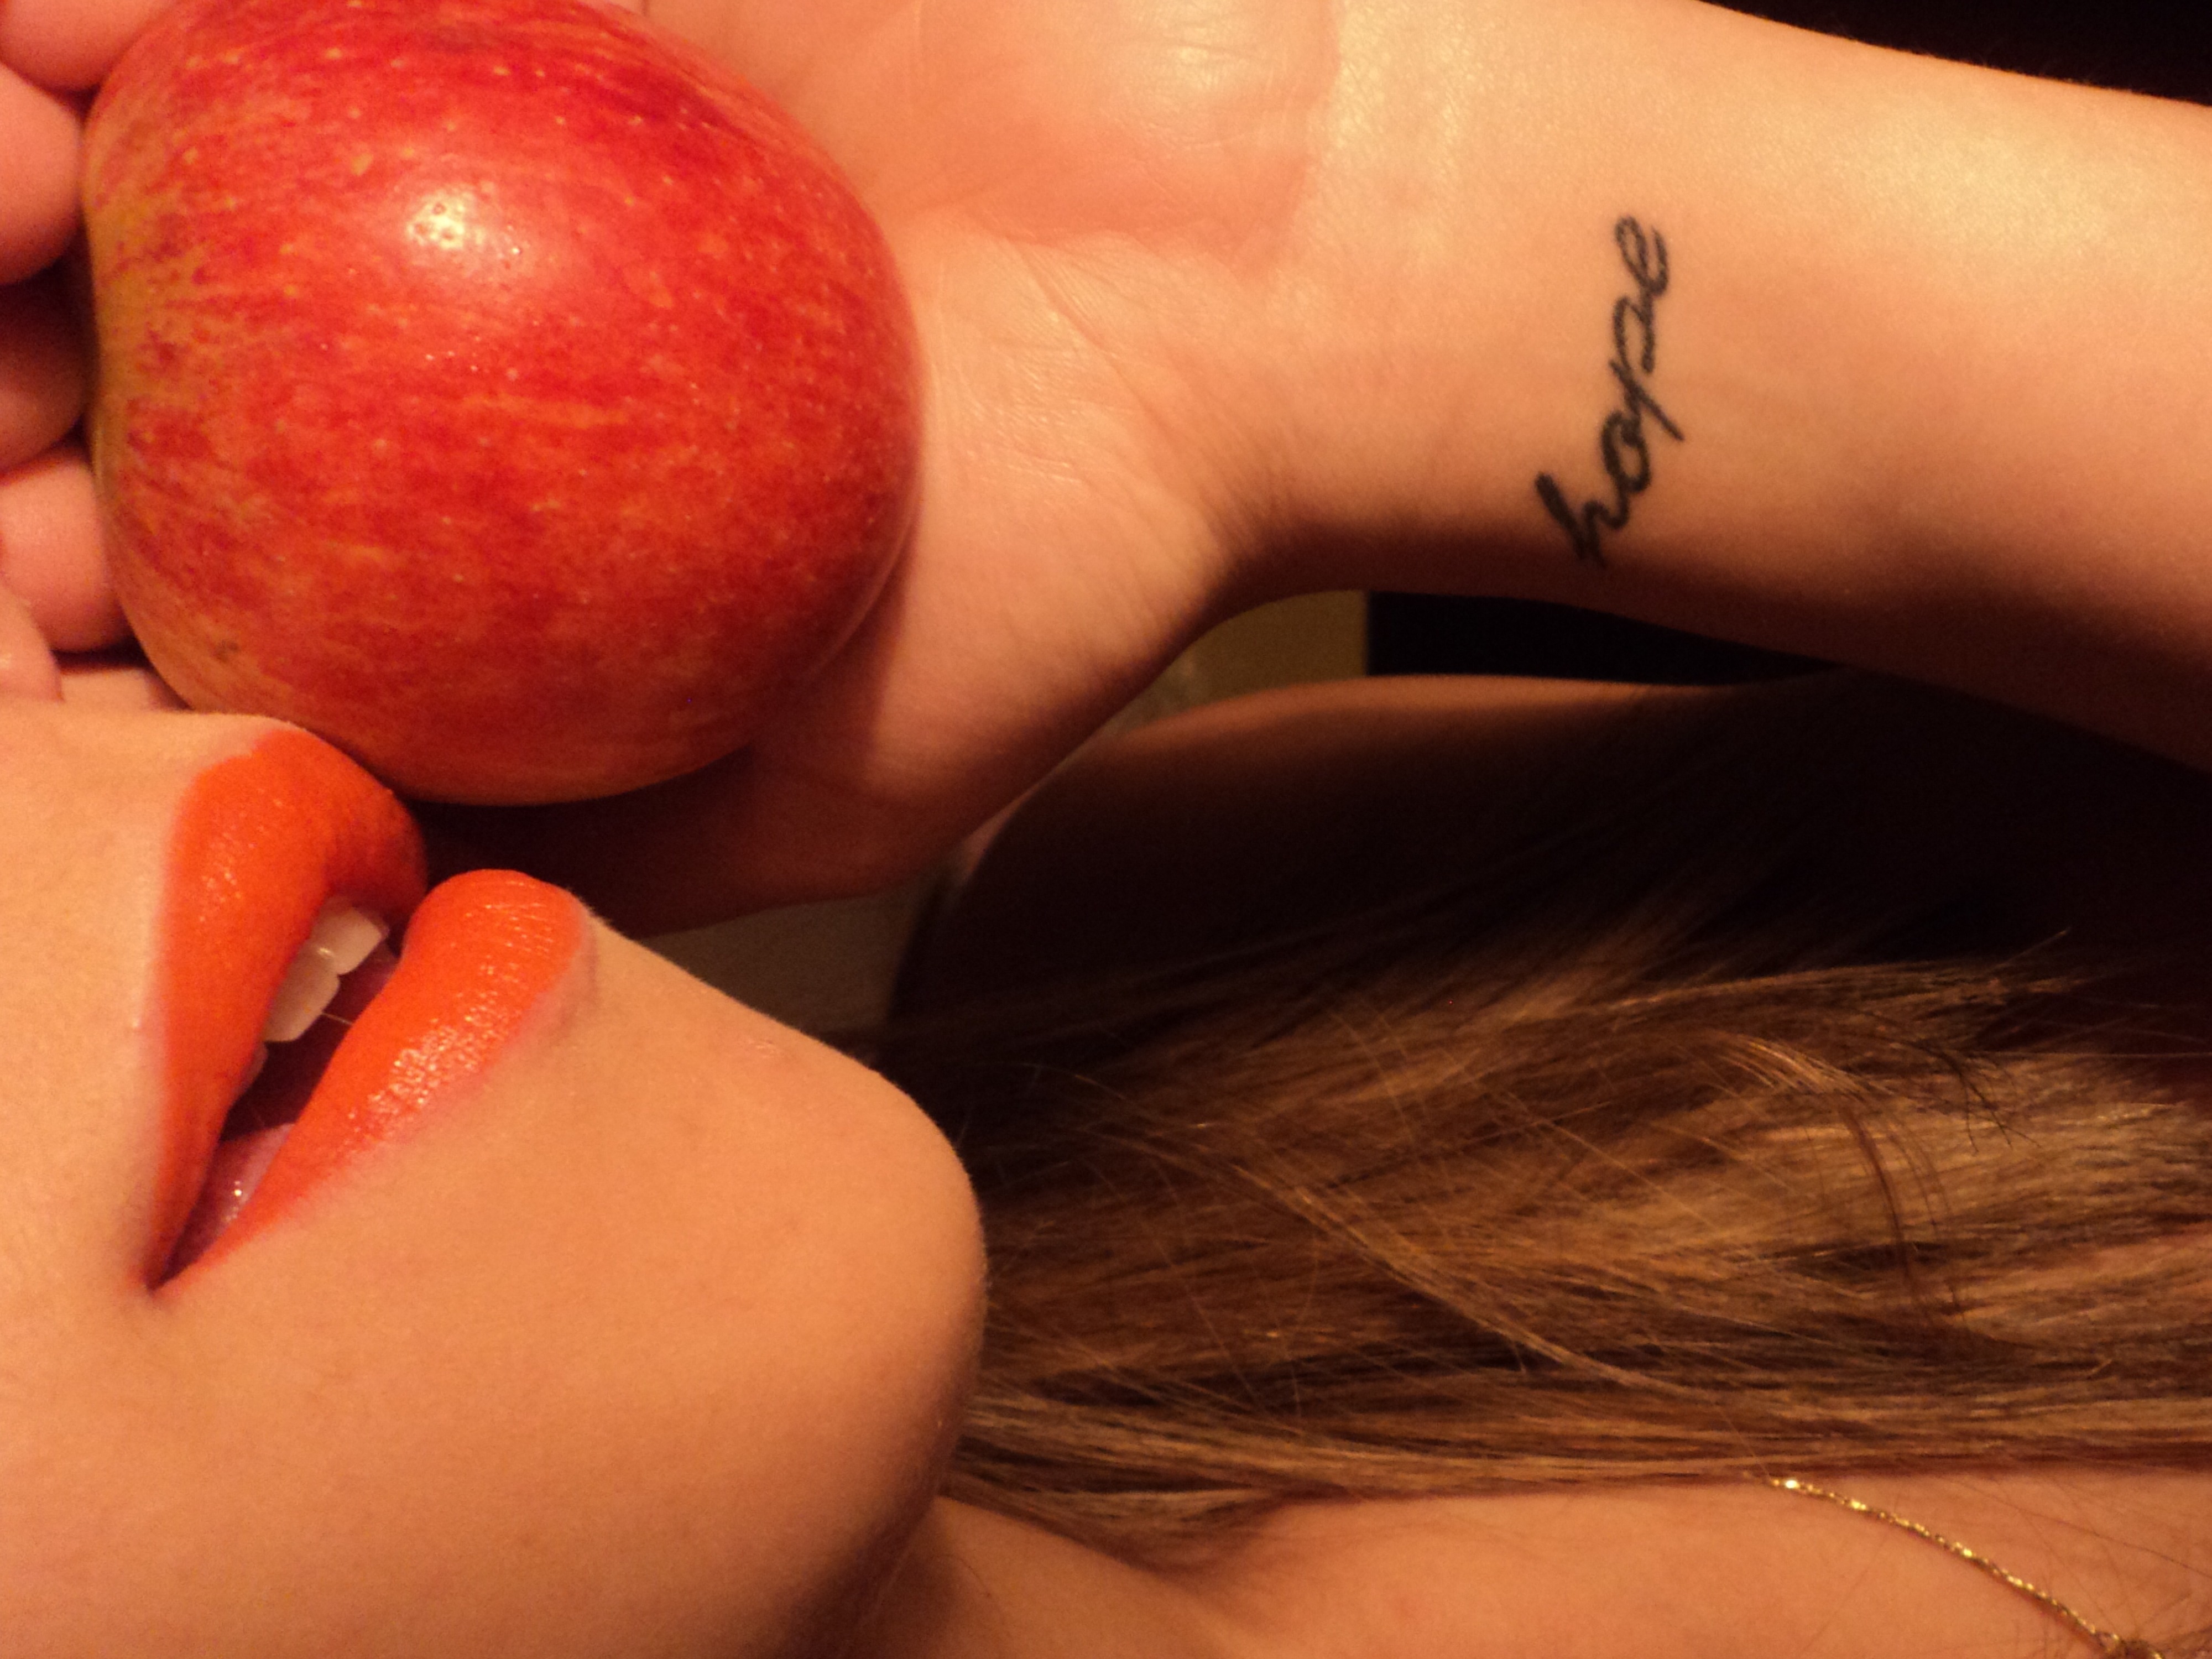
hand, apple, fruit, leg, finger, food, red, produce, arm, lip, mouth, close up, human body, skin, lips, organ, lipstick